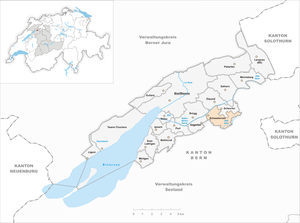
Schwadernau est une commune suisse du canton de Berne, située dans l'arrondissement administratif de Bienne.